Singen (Hohentwiel) station

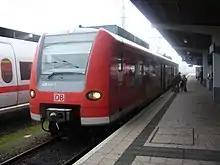
Regionalbahn service to Schaffhausen in Singen station

In regional transport, Interregio-Express and Regional-Express services stop in Singen, giving through connections to Karlsruhe, Stuttgart, Basel, Konstanz and Ulm via Friedrichshafen.